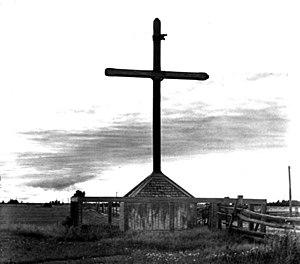
Croix de chemin commémorative, 1936. Archives provinciales du Nouveau-Brunswick, numéro P93-KE-1.
Cap-de-Richibouctou est un village du comté de Kent, au nord-est de la province canadienne du Nouveau-Brunswick. Le village a le statut de DSL.